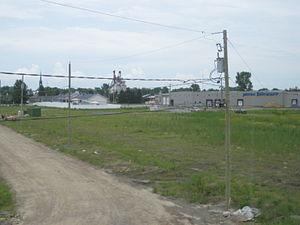
vue de Saint-Esprit, au Québec
Saint-Esprit est une municipalité du Québec, située dans la municipalité régionale de comté de Montcalm dans la région administrative de Lanaudière. Fondée en 1808, Saint-Esprit a une population d'environ 2 000 habitants et possède une superficie de 54 km². Les habitants de Saint-Esprit se nomment les Spiritois.